Kağıthane–Piyalepaşa Tunnel

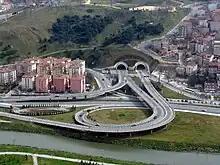

The Kağıthane–Piyalepaşa Tunnel is a twin-tube road tunnel under the inner city of Istanbul, Turkey connecting the Kağıthane district and Piyalepaşa Boulevard in Beyoğlu district. Opened in 2009, it is long.